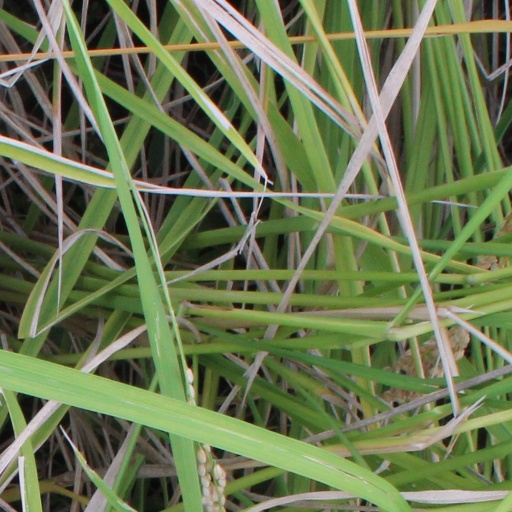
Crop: rice